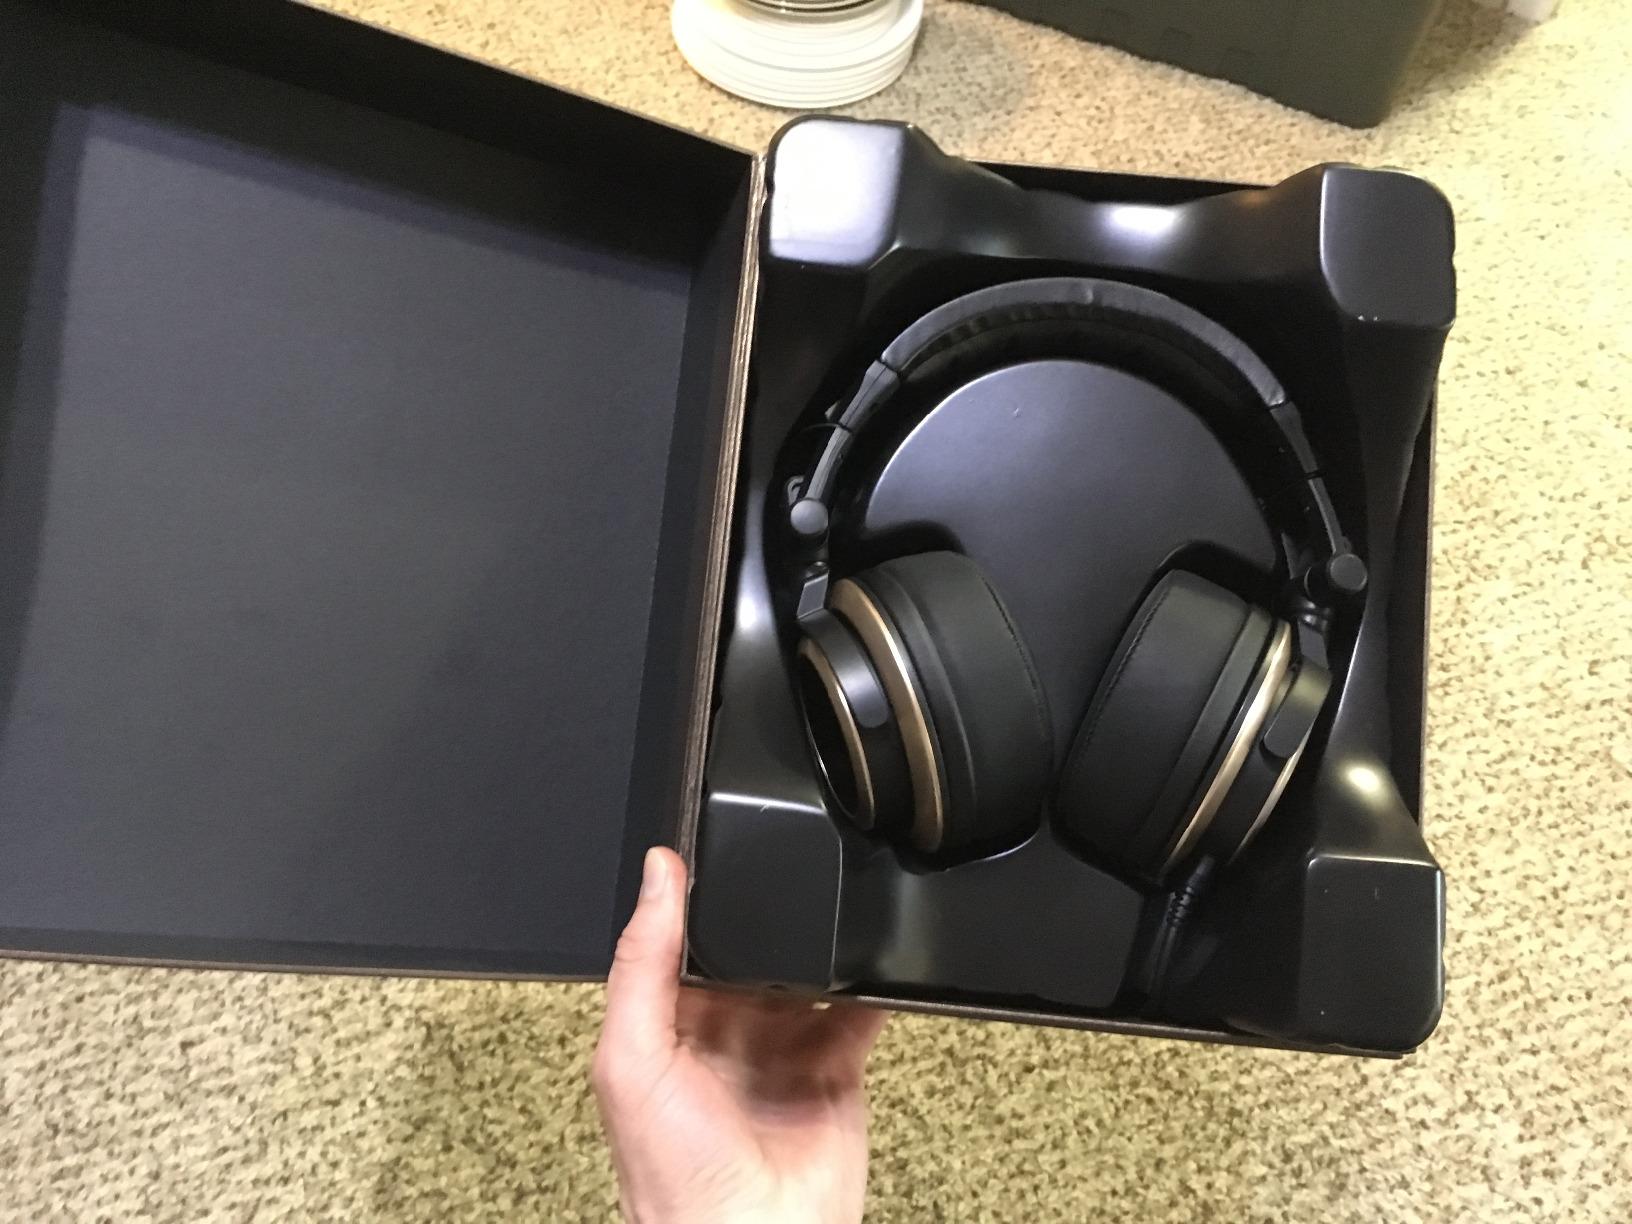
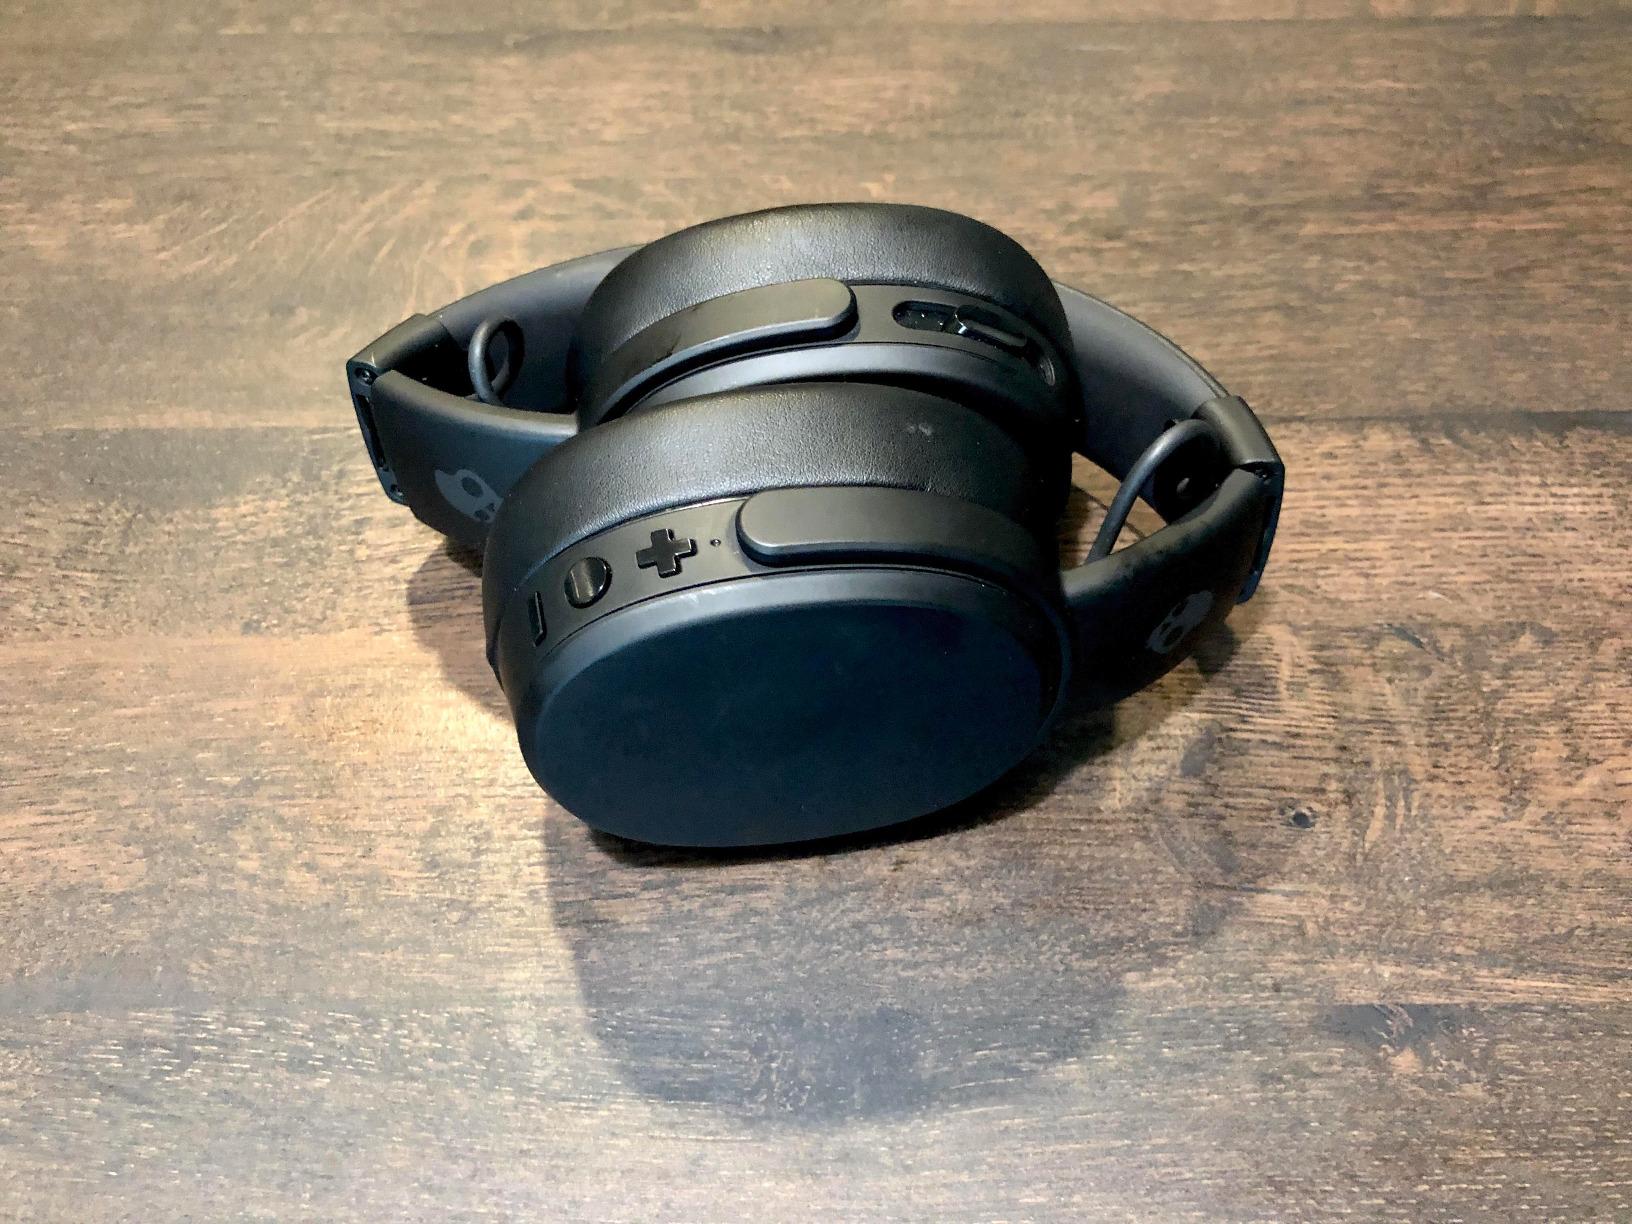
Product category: headphones
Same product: no